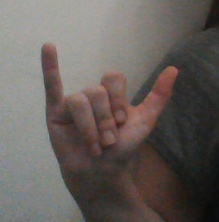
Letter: ya